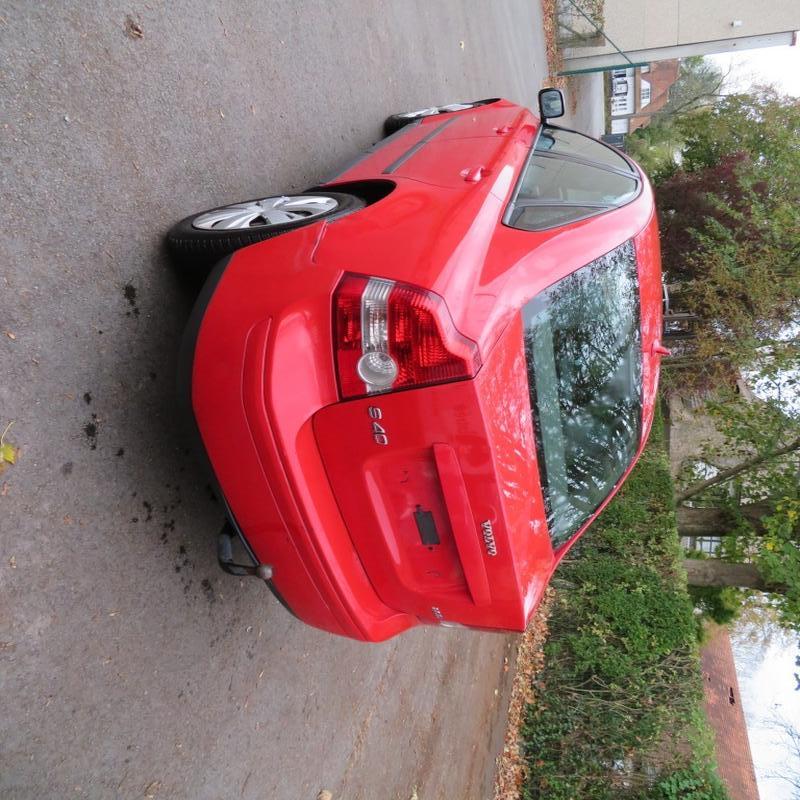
Aucun dommage détecté.
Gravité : aucun